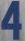
Number: 4